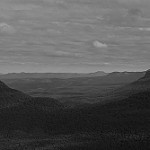
Label: B & W